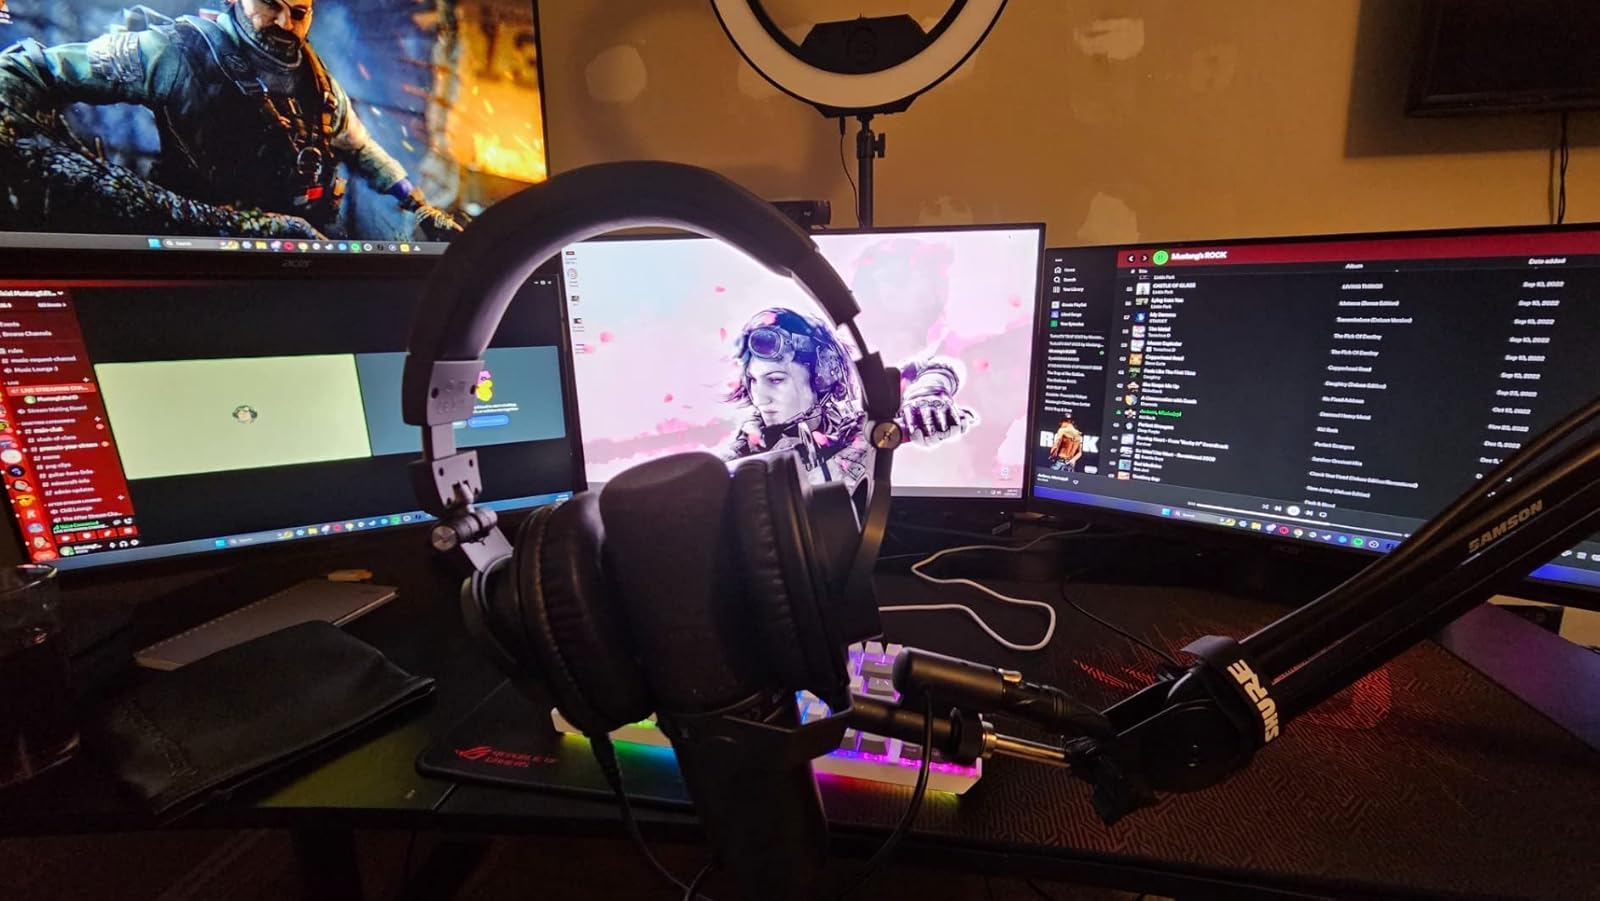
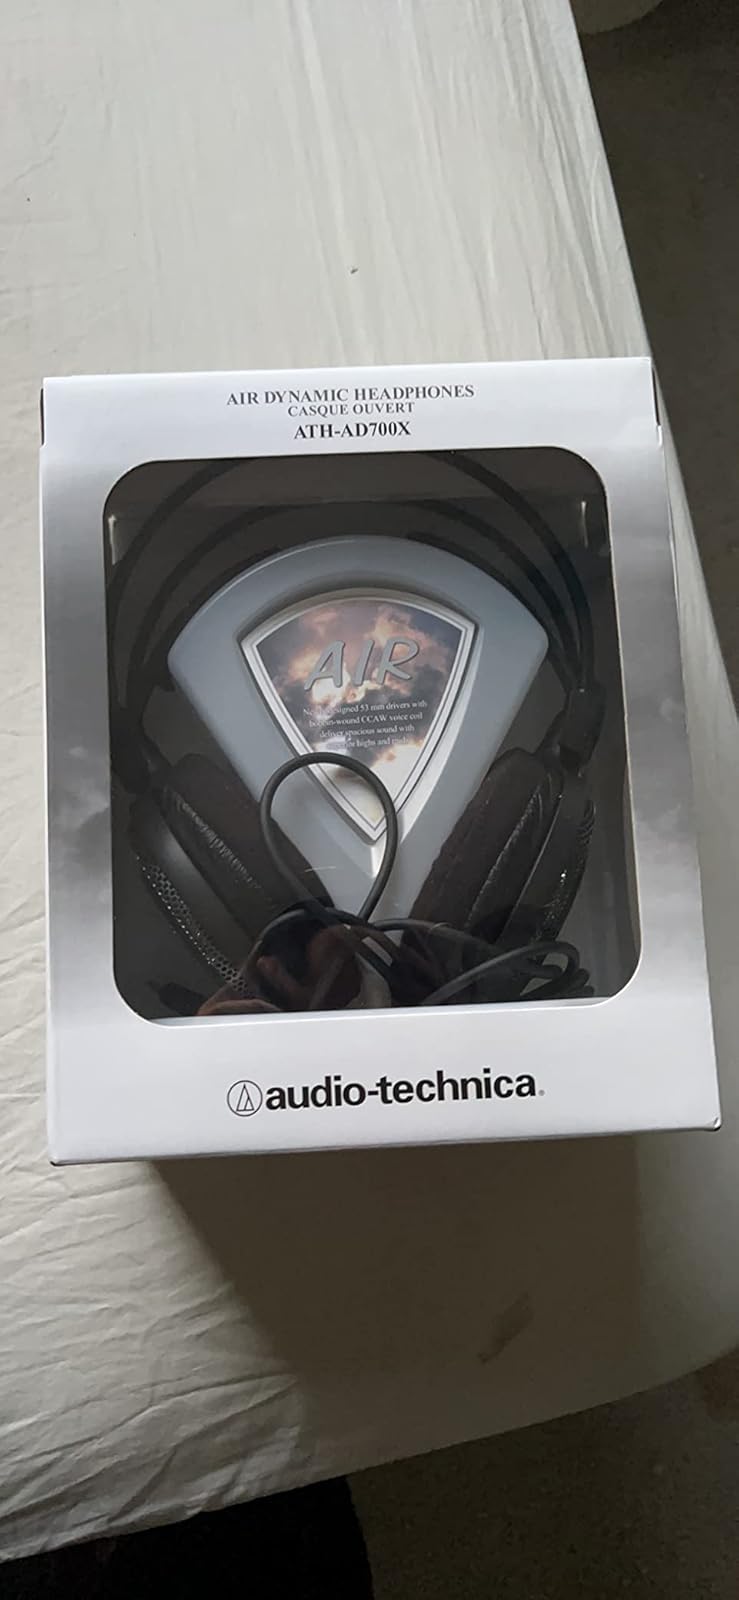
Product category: headphones
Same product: no